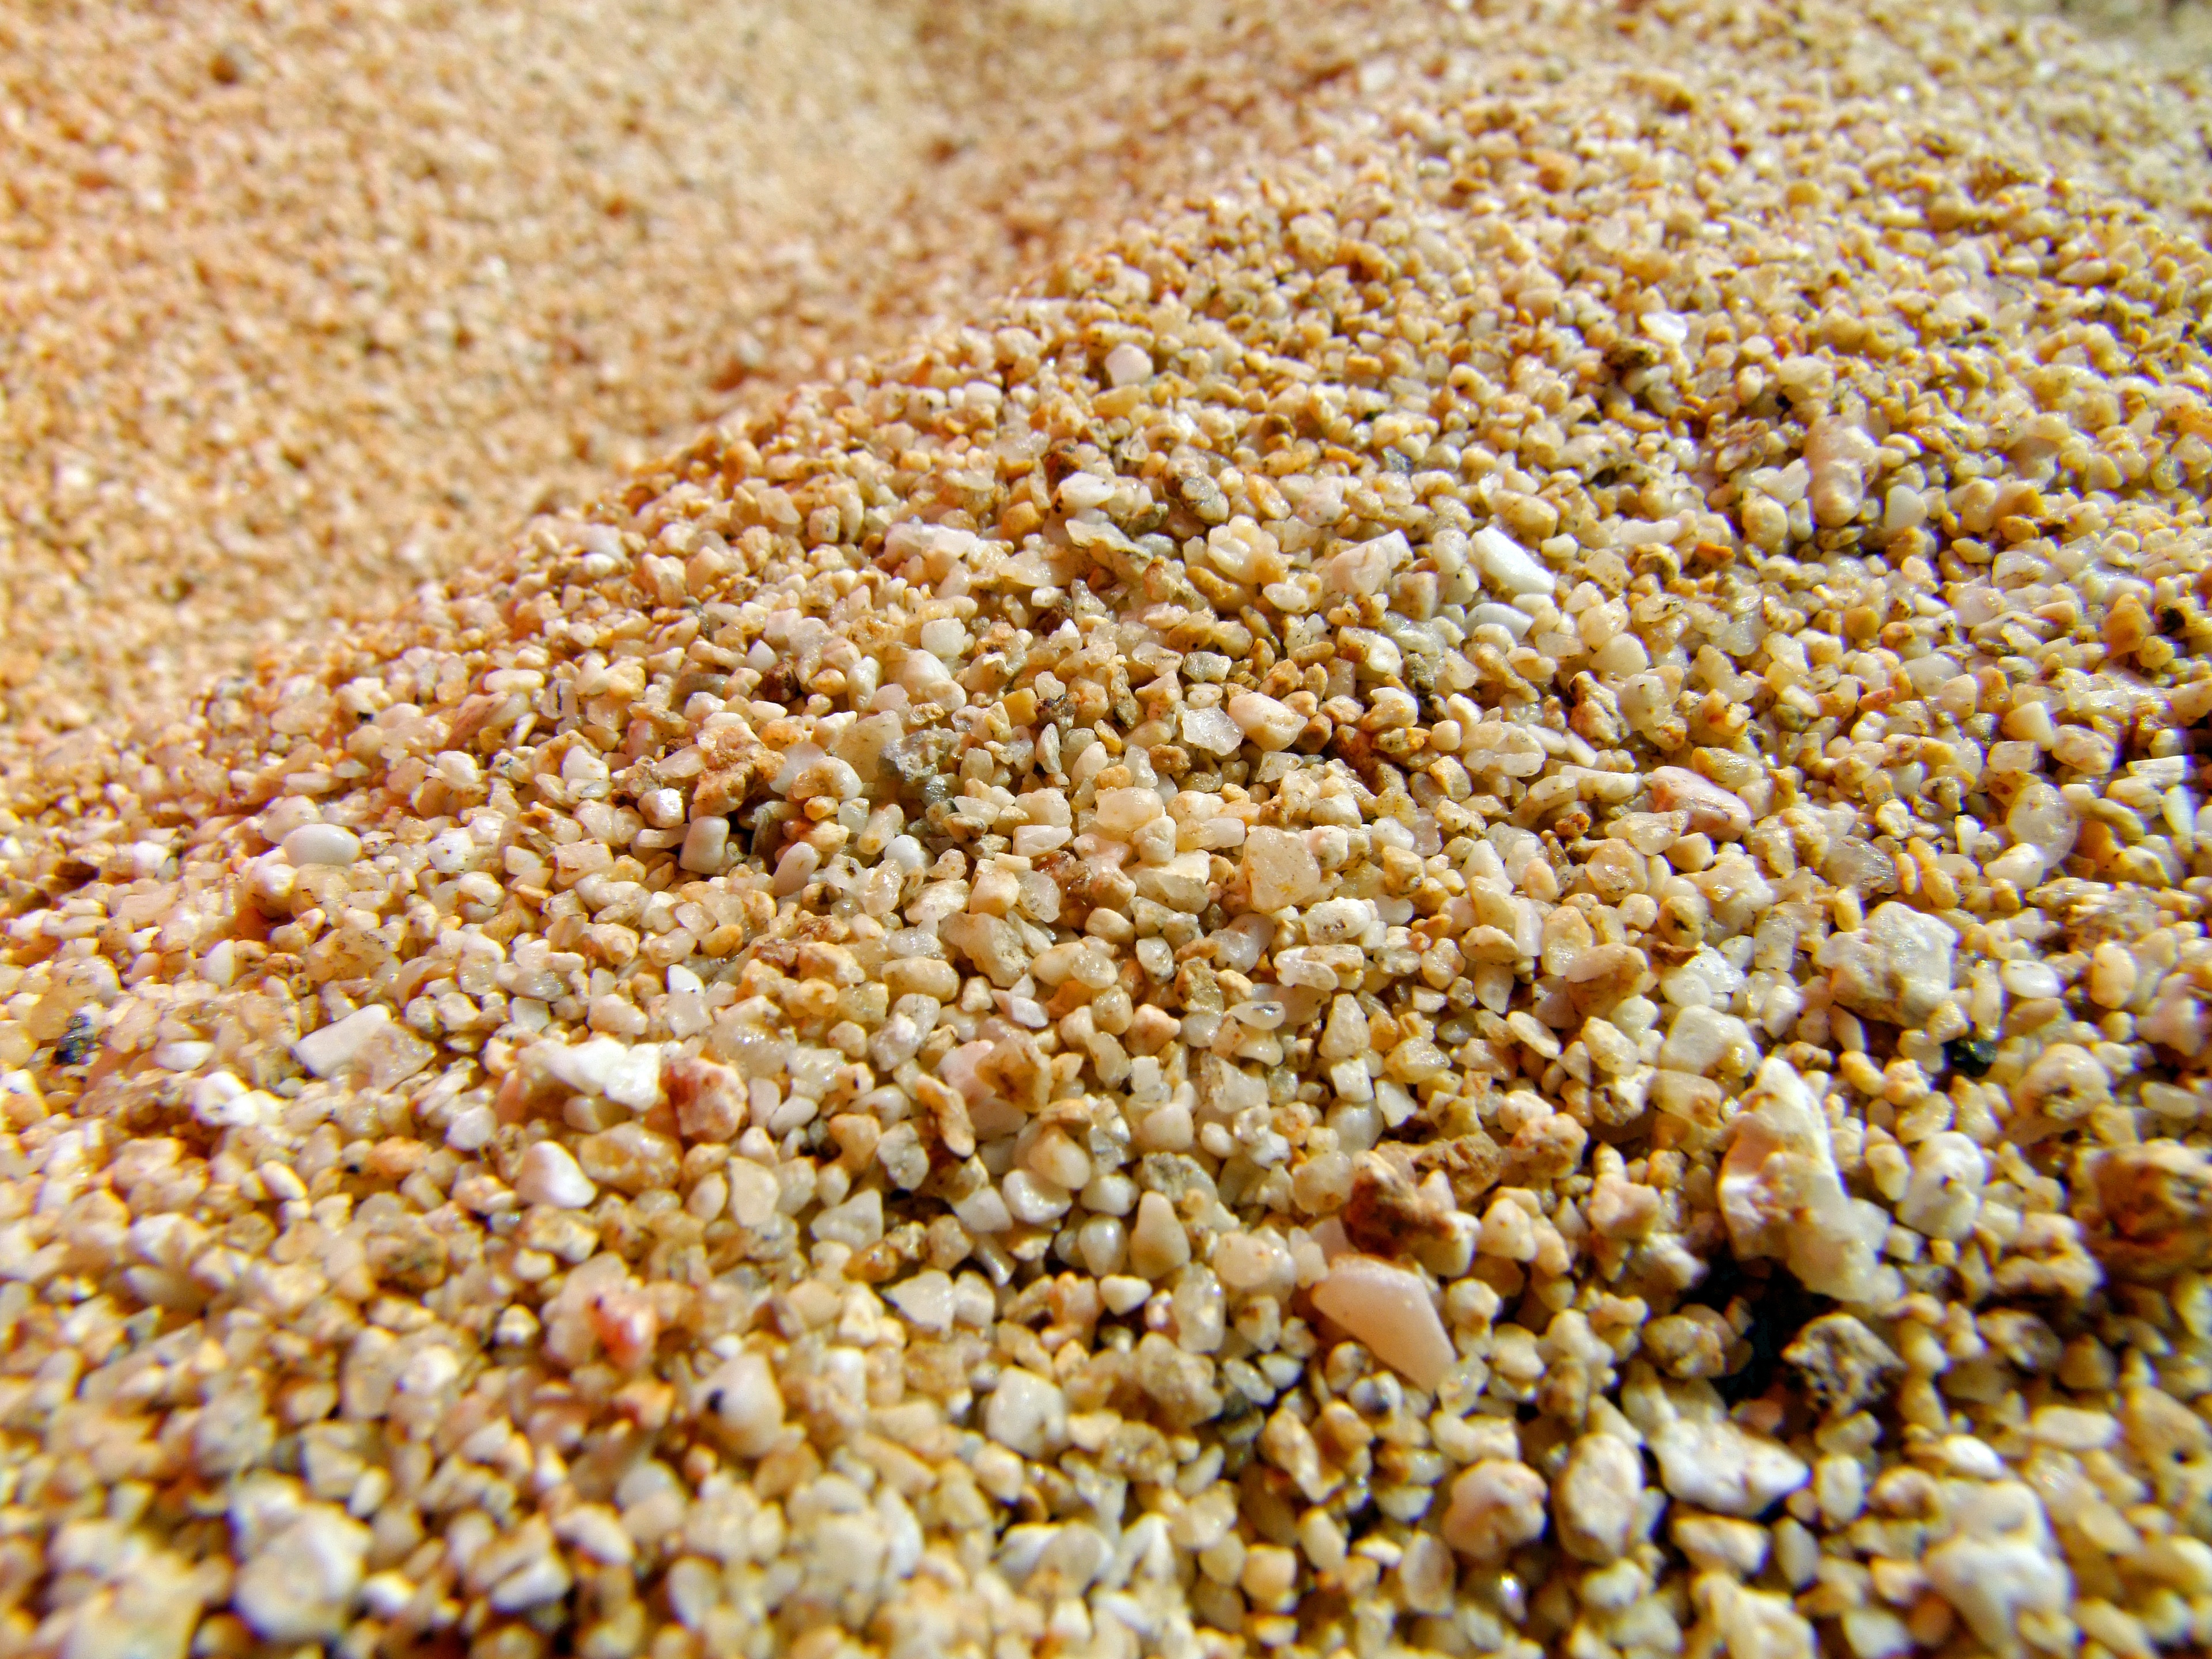
beach, sand, dish, meal, food, produce, crop, agriculture, breakfast, cereal, sand beach, grains of sand, grass family, snack food, whole grain